Frank William Foster

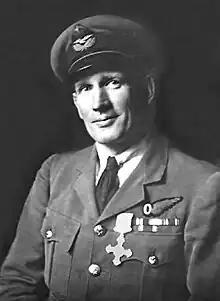

Wing Commander Frank William Foster DFC, DSM (10 April 1887, London — 5 March 1963, Reading). Although born in West London, he was brought up and educated in the village of Stockcross in Berkshire. He joined the Royal Navy in 1903 at the age of 16, and saw action in many theatres of World War I, including the Battle of Jutland, in which he gained the Distinguished Service Medal.